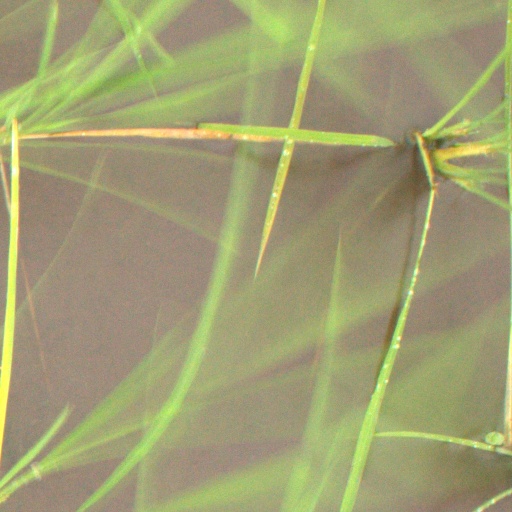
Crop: rice